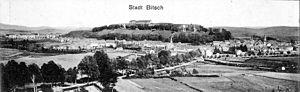
Vue de Bitche avant 1904
Bitche est une commune du Nord-Est de la France, située dans le département de la Moselle, en Lorraine et en région Grand Est.
L'histoire de la ville de Bitche est indissociable de celle de la forteresse qui la surplombe.